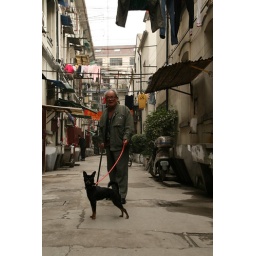
A man takes a walk with his dog on the back street in Yuen.